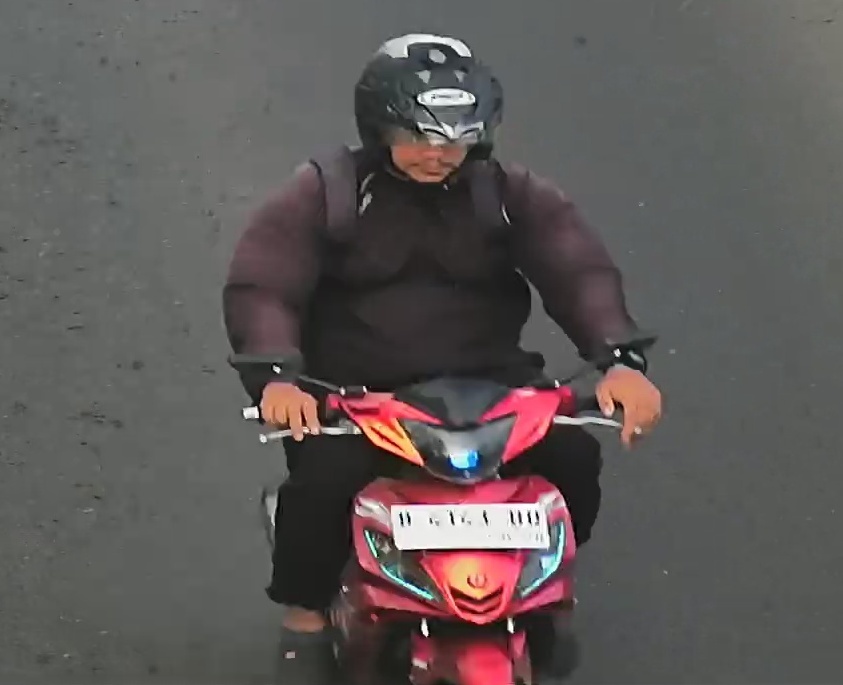
person-with-helmet: 1
person-without-helmet: 0